Enrique de Villena

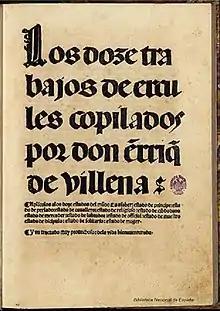
Titlepage of the 1499 edition of "Los doce Trabajos de Hércules"

Historians believe Villena traveled to Castile during the first years of the fifteenth century, took residence there, and married María de Albornoz, a wealthy heiress from Cuenca, Spain. Continuing this rise towards aristocratic prominence, Villena soon received titles as count of Cangas and Tineo, offered to him by his cousin, King Henry III of Castile, who had taken Villena's wife for a mistress. However, in 1404, Villena resigned from the court to pursue world travel. That same year, Villena tried to become master of the Order of Calatrava, a prestigious religious and military order. Pursuing this position, Enrique divorced his wife, claiming impotence, and renounced his position as count so he could officially become a friar of Calatrava. The King of Castile mandated that the (commanders) of Calatrava promote Enrique as master of the Order. This position, however, did not suit Villena well for, although intelligent, he was not politically competent. Authorities soon stripped him of his leadership position.